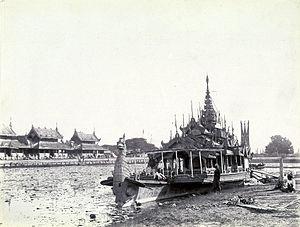
Thibaw Min ; né Maung Pu le 1ᵉʳ janvier 1859 – 19 décembre 1916 ; ou simplement Thibaw, Theebaw, ou Theobaw fut le dernier roi de Birmanie, onzième souverain de la dynastie Konbaung. Son règne, inauguré dans le sang, prit fin avec la défaite de son pays dans la Troisième guerre anglo-birmane en novembre 1885.